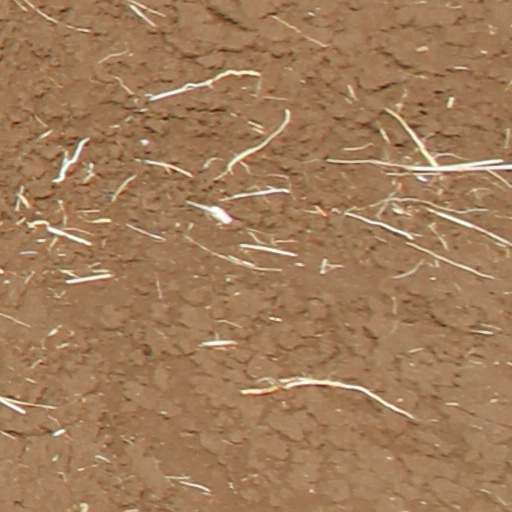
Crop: wheat